Luka Lenič

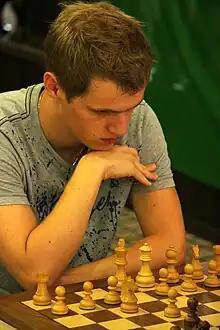
Lenič in 2009

Luka Lenič (born 13 May 1988) is a Slovenian chess player who holds the FIDE title of Grandmaster. He is the top ranked chess player of his country. Lenič won the under-14 division of the World Youth Chess Championships in Heraklion in 2002. He won the Slovenian Chess Championship in 2008, 2009, 2010 and 2013. Lenič has played for the Slovenian national team in the Chess Olympiad, European Team Chess Championship, Mitropa Cup and European Youth Team Championship. He competed in the FIDE World Cup in 2017.